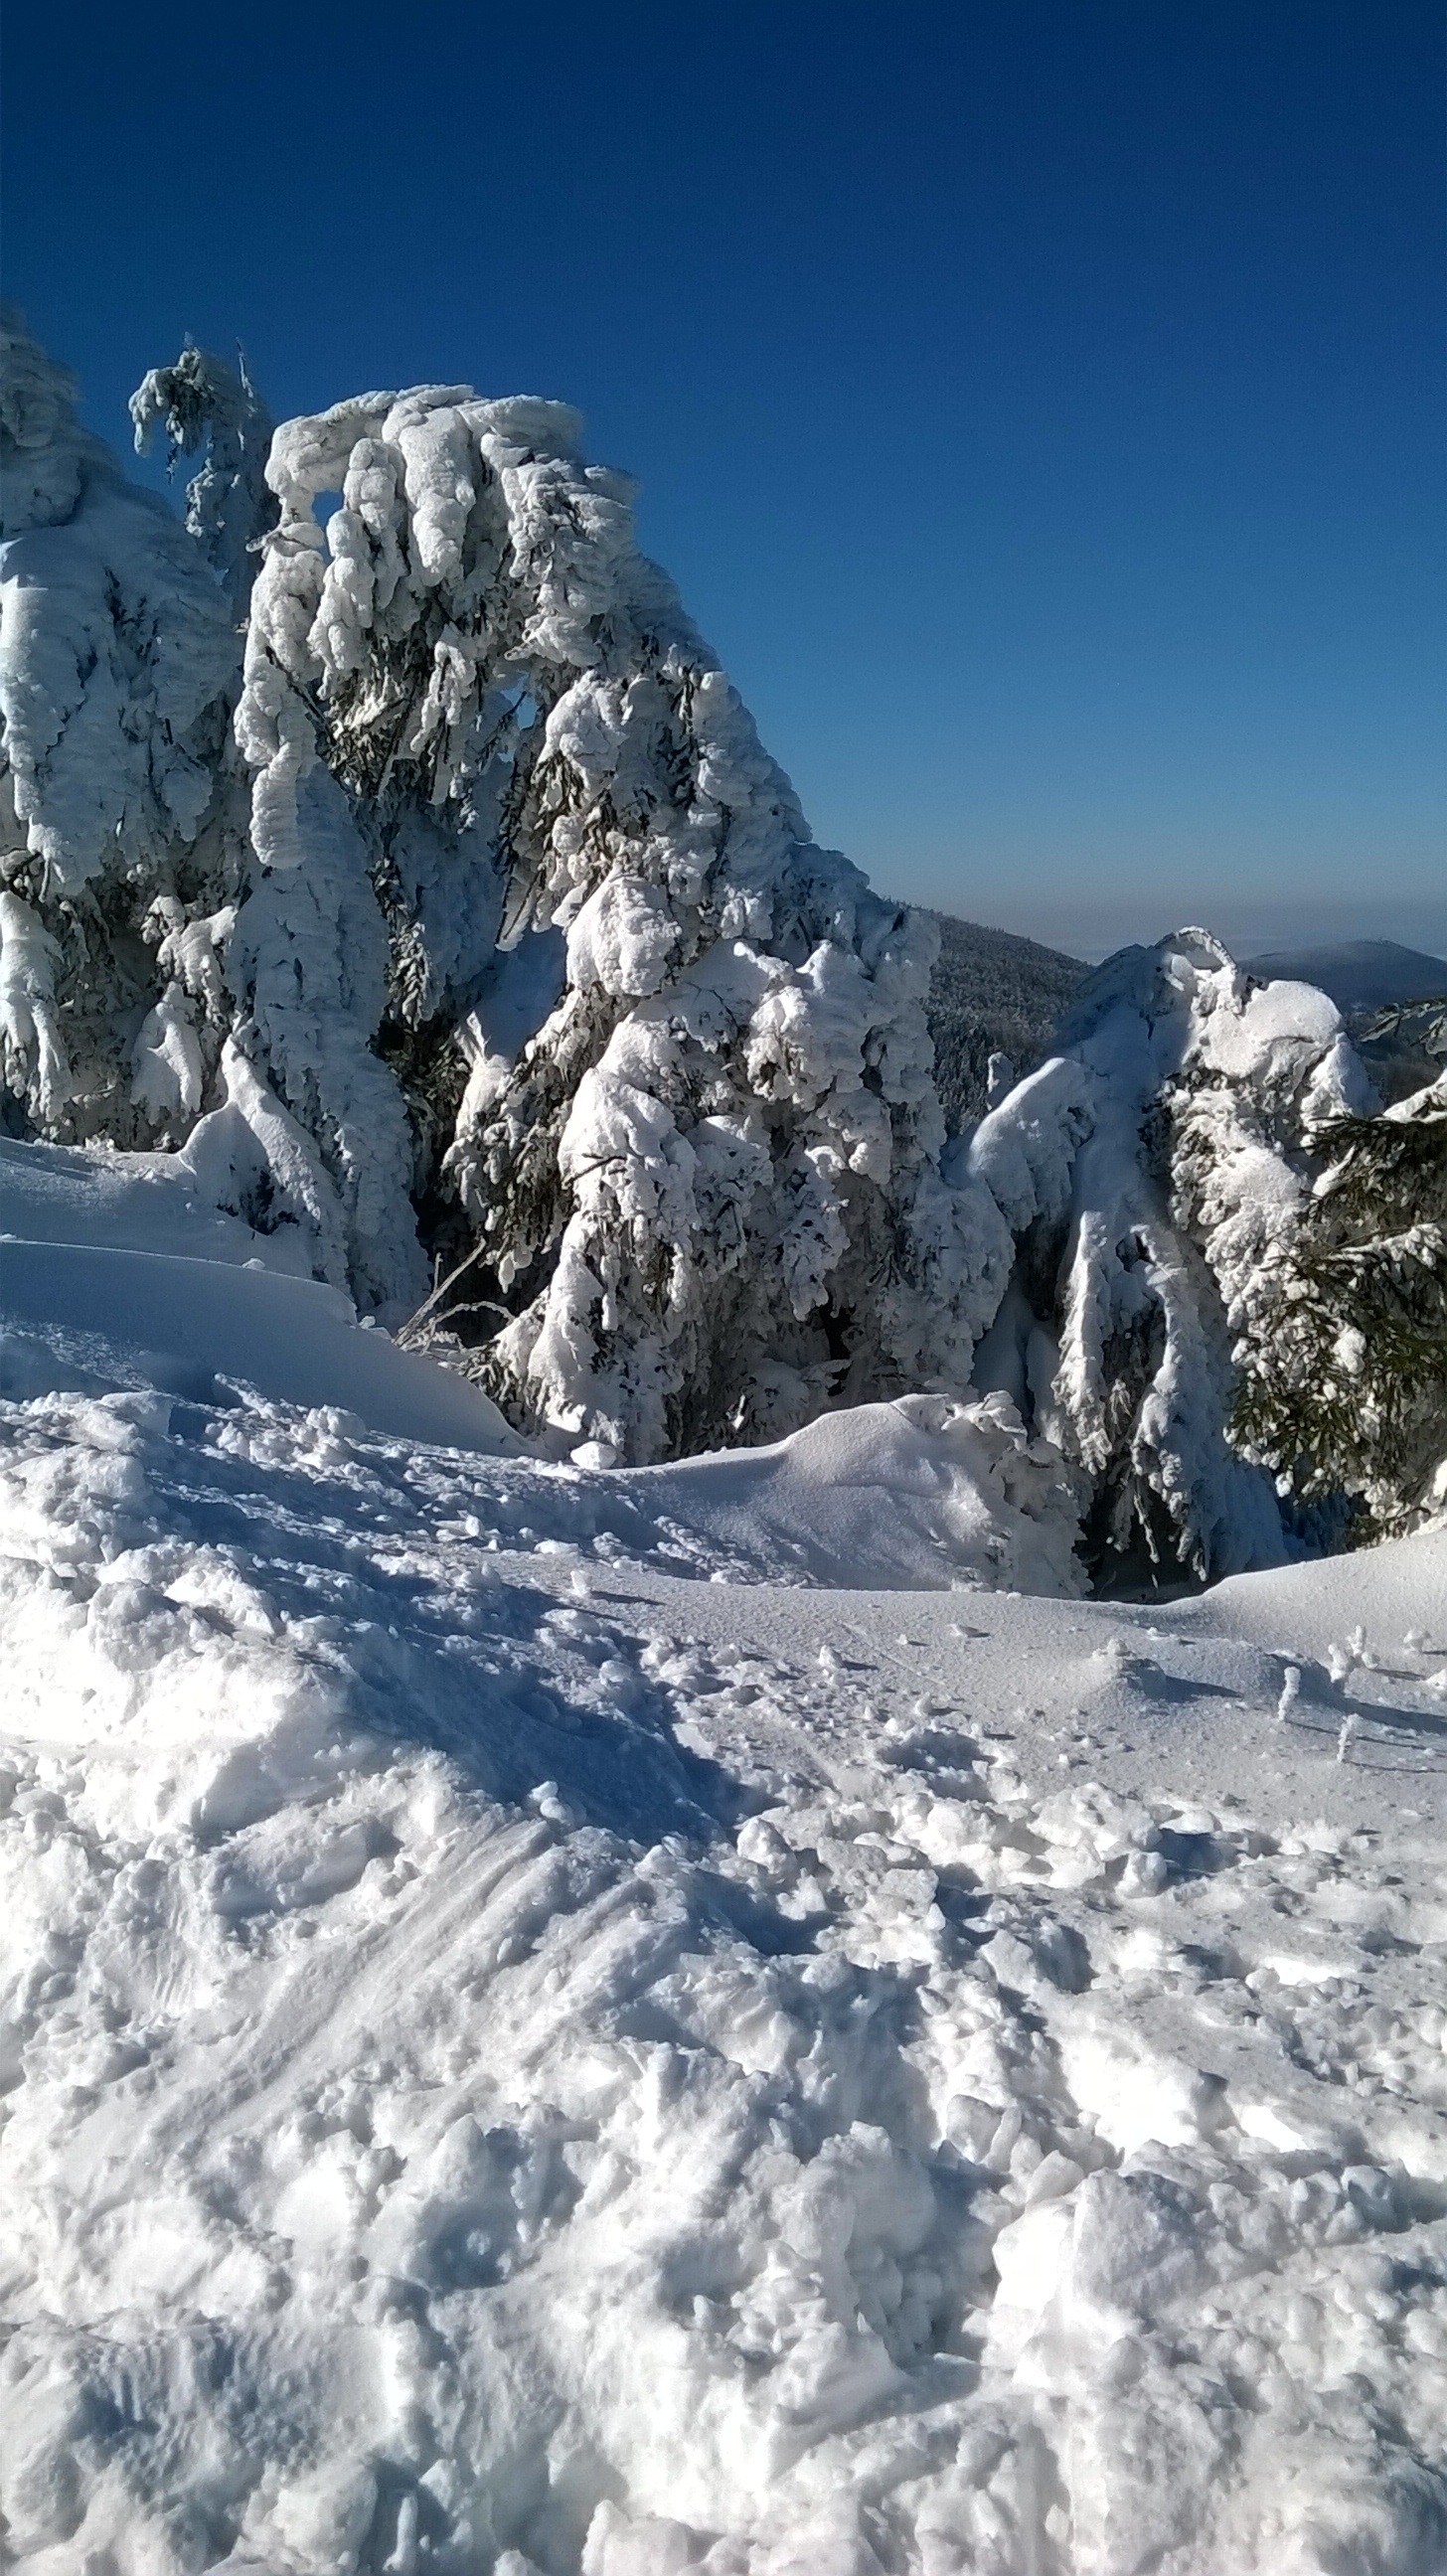
mountain, snow, winter, frost, mountain range, ice, weather, season, ridge, summit, mountaineering, mountains, alps, rime, freezing, ski touring, ski mountaineering, mountainous landforms, geological phenomenon